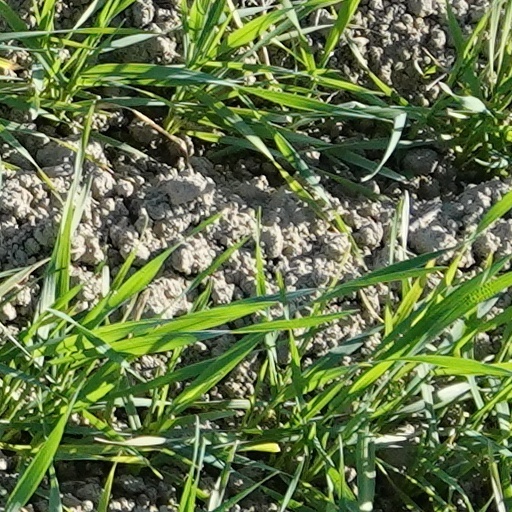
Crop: wheat